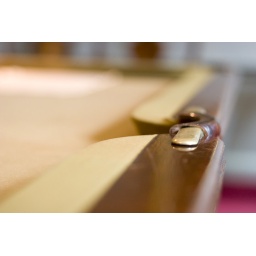
billiard table at downe house in kent